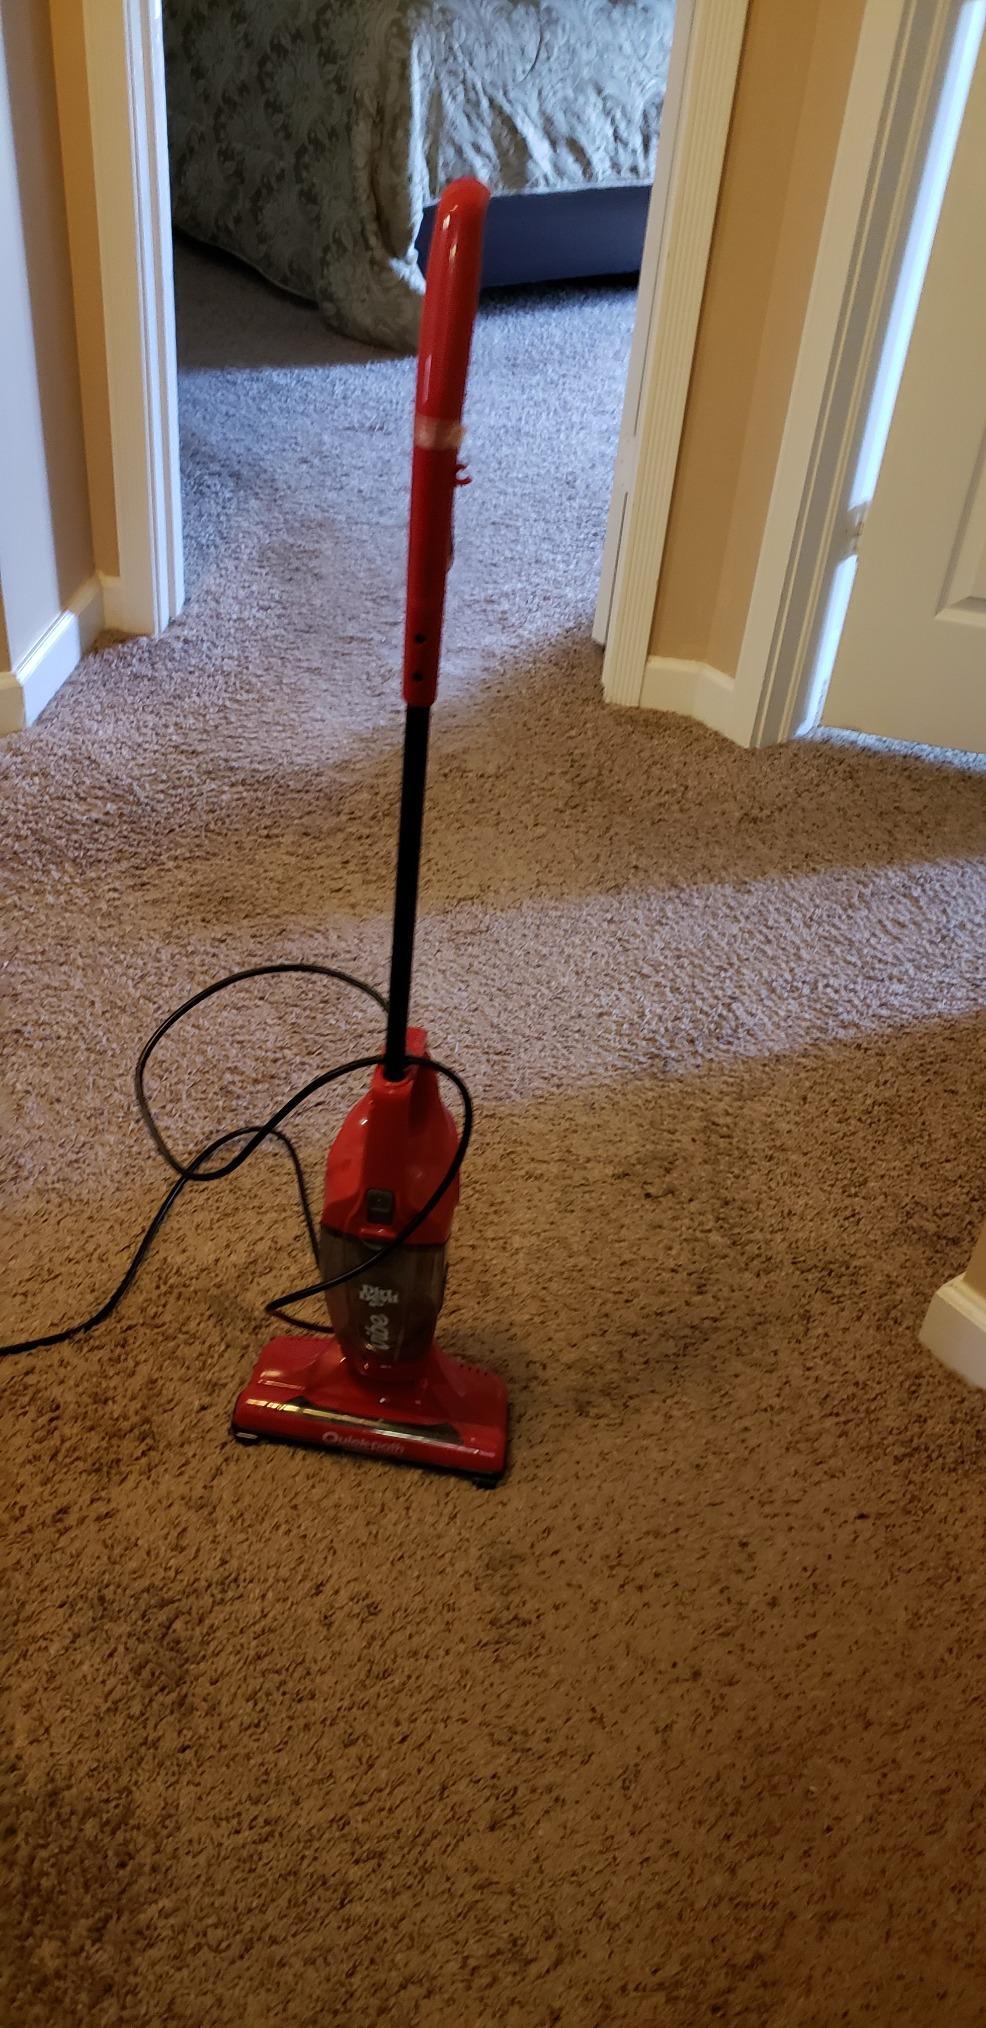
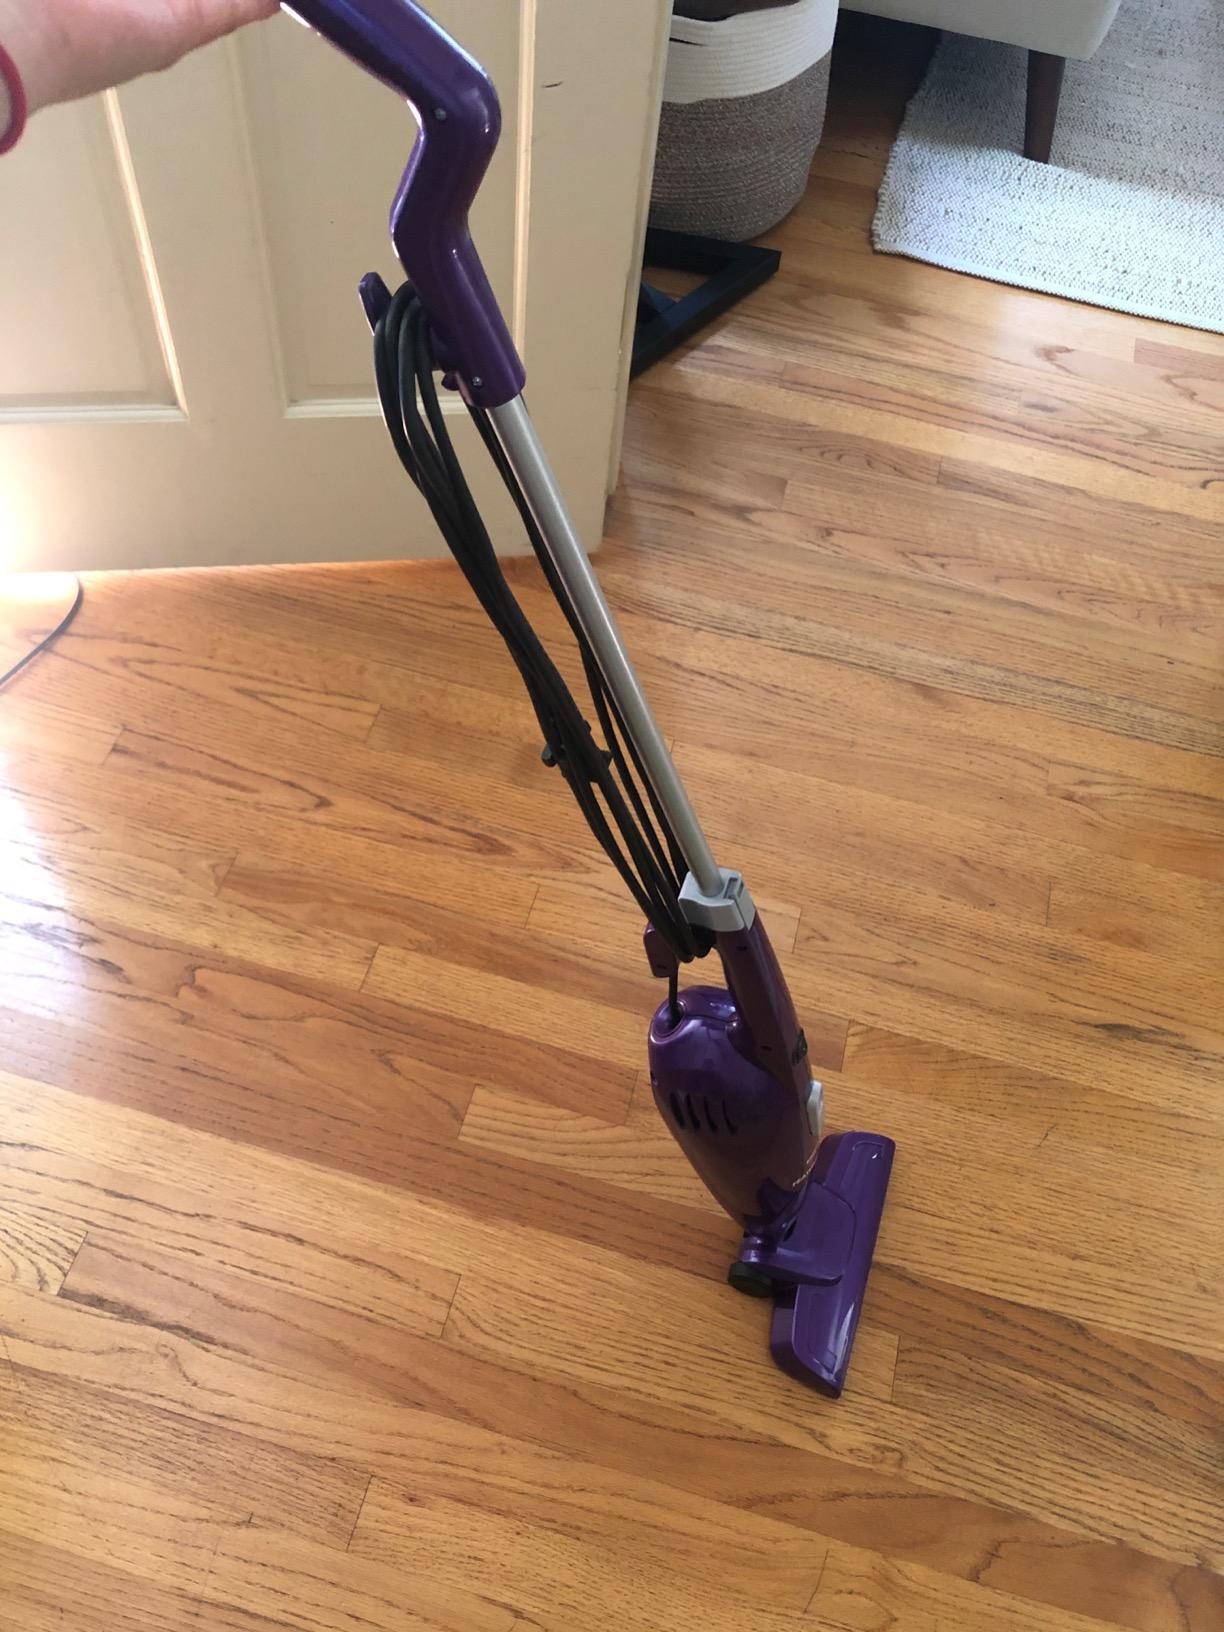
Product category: items_vacuum
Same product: no